Raymond II, Count of Tripoli

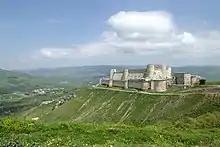
Krak des Chevaliers: the large fortress built by the Knights Hospitaller on the land that Raymond had granted to them in 1142

Raymond was a great-grandson of Raymond of Saint-Gilles, one of the leaders of the First Crusade who was the first to style himself as count of Tripoli (even before Tripoli had been captured). However, Raymond was descended from Saint-Gilles through Bertrand of Toulouse, a son with disputed legitimacy. Saint-Gilles' legitimate son, Alfonso-Jordan, was born after Saint-Gilles started to use the title of count of Tripoli, making him his father's lawful heir in accordance with the idea of porphyrogeniture.